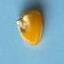
Maize quality: Good